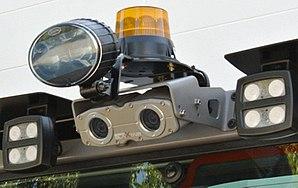
Un engin de chantier ou engin de génie civil est un engin utilisé sur les chantiers pour effectuer différents travaux de terrassement. Il en existe de différentes sortes :